Ottawa Senators

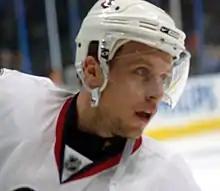
Dany Heatley holds the franchise record for most goals in a season, scoring 50 goals in the 2005–06 and 2006–07 seasons.

The Senators have retired the numbers of four players. The NHL retired Wayne Gretzky's No. 99 for all its member teams at the 2000 NHL All-Star Game.